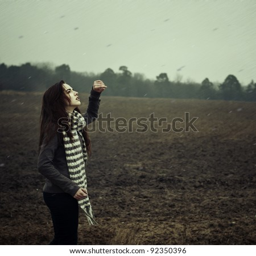
beautiful girl posing in the rain